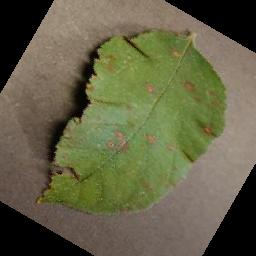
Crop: apple
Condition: cedar_rust